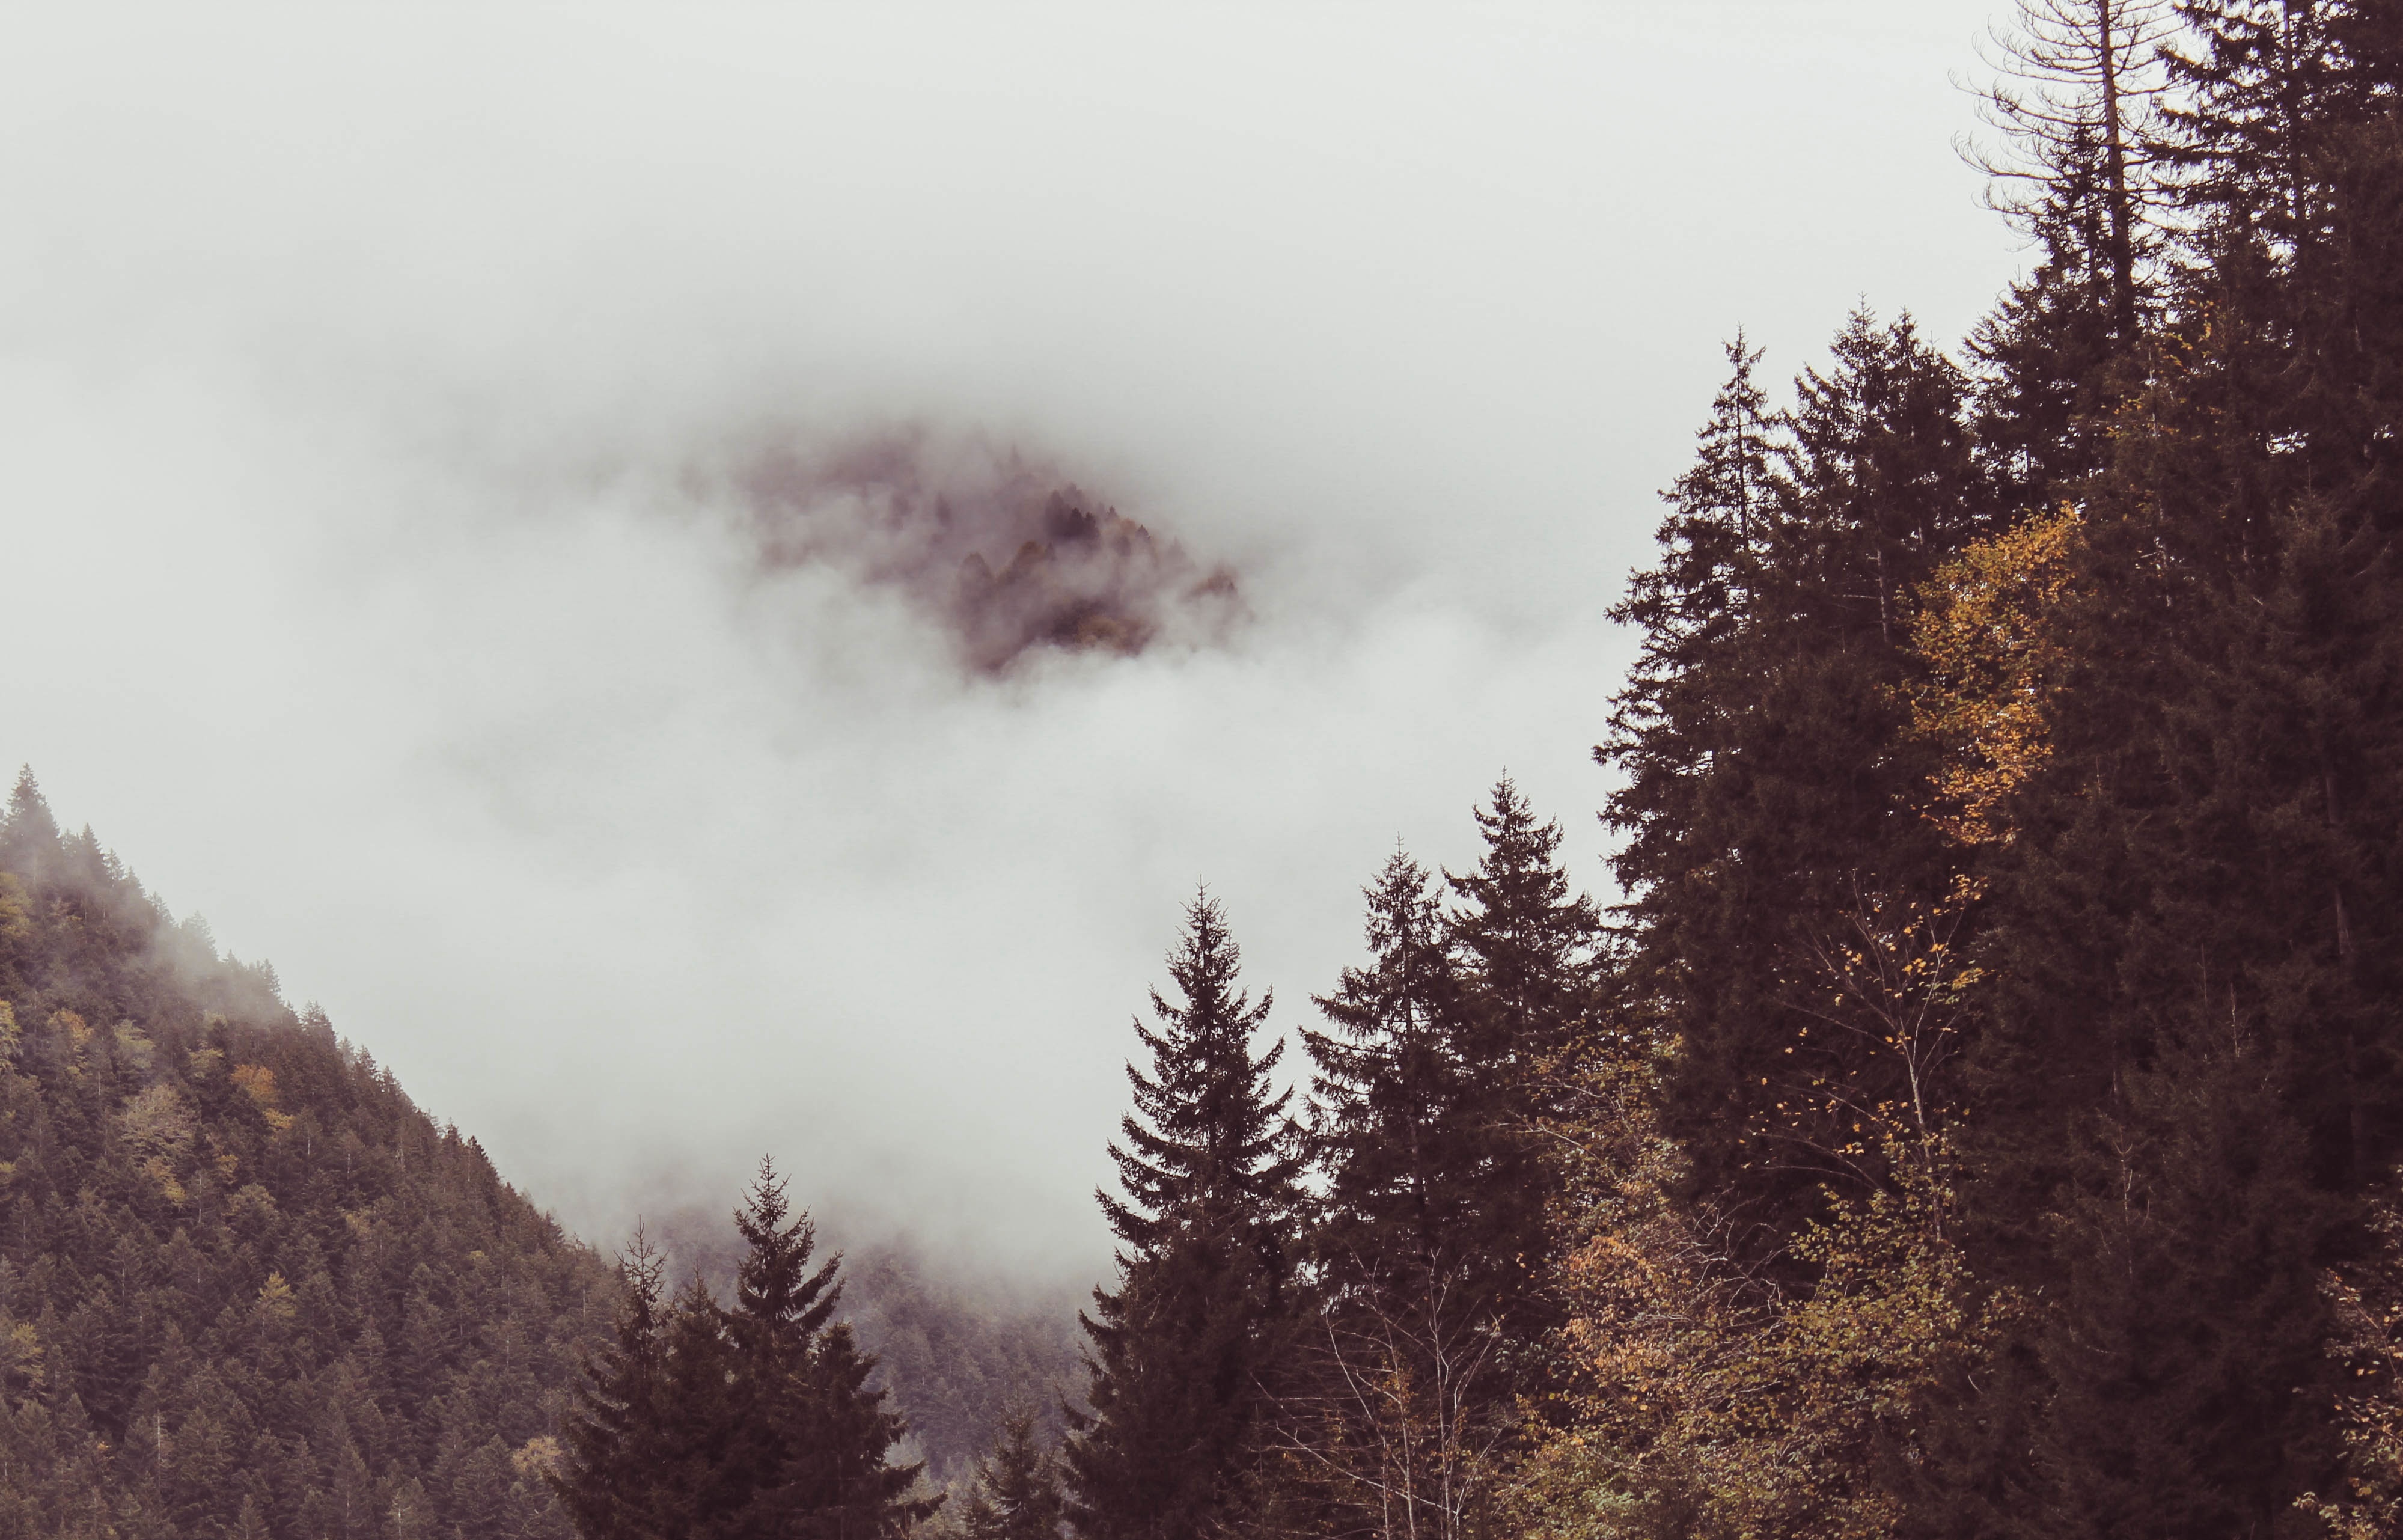
tree, nature, forest, mountain, snow, winter, cloud, plant, fog, mist, sunlight, morning, leaf, hill, autumn, weather, season, atmospheric phenomenon, woody plant, mountainous landforms